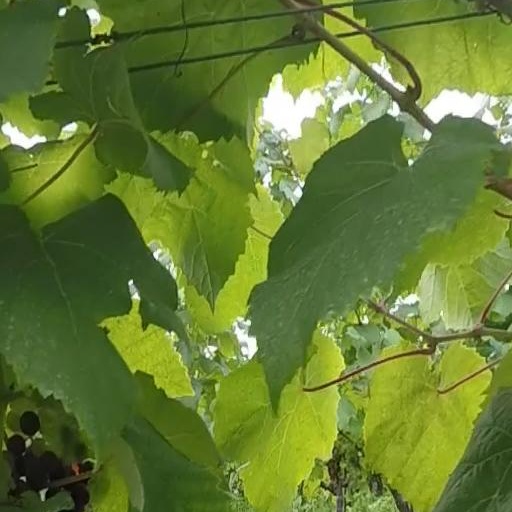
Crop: grape